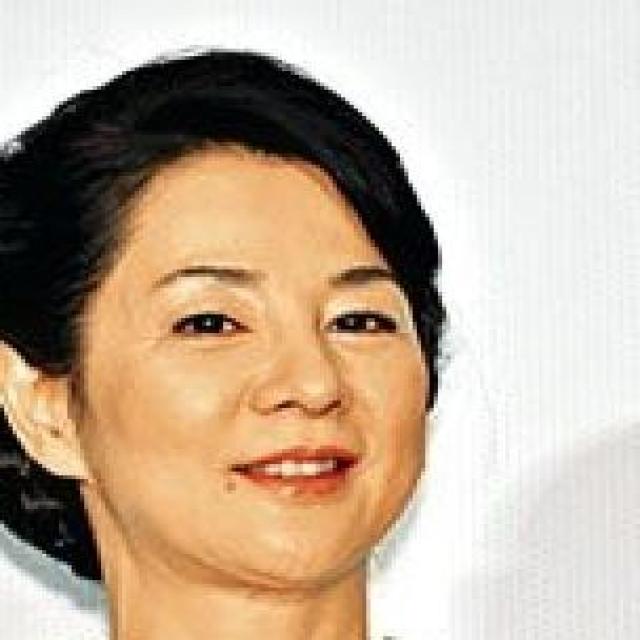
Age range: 45-64